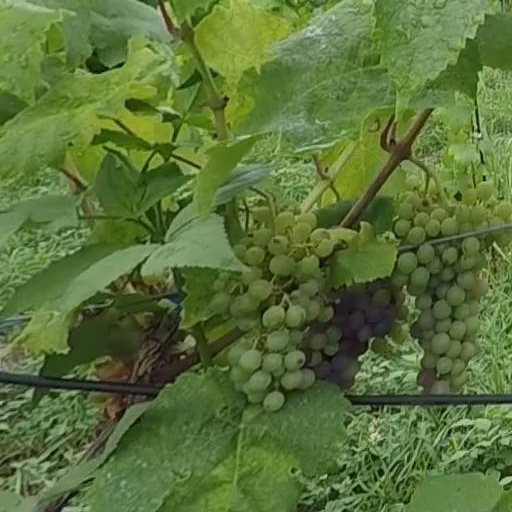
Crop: grape